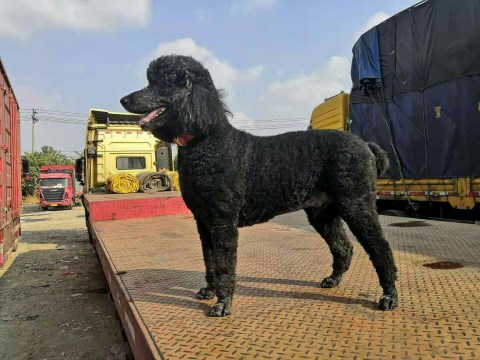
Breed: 316-n000118-standard_poodle